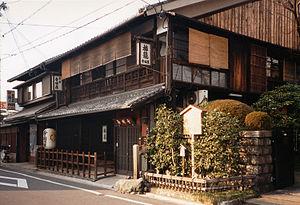
L'incident de Teradaya est un affrontement entre samouraïs qui eut lieu le 21 mai 1862 au Japon durant la période du bakumatsu.
Sakamoto Ryōma, 3 janvier 1836 – 10 décembre 1867 était l'un des dirigeants du mouvement visant à renverser le shogunat Tokugawa pendant la période Bakumatsu du Japon. Ryōma se faisait appeler Saidani Umetarō pendant son travail pour maintenir la cohésion sociale du Japon pendant qu'il formait un gouvernement moderne apte à faire entrer son pays dans la communauté internationale sans y perdre sa souveraineté nationale.
Fushimi-ku est un arrondissement de la ville de Kyoto, au Japon.